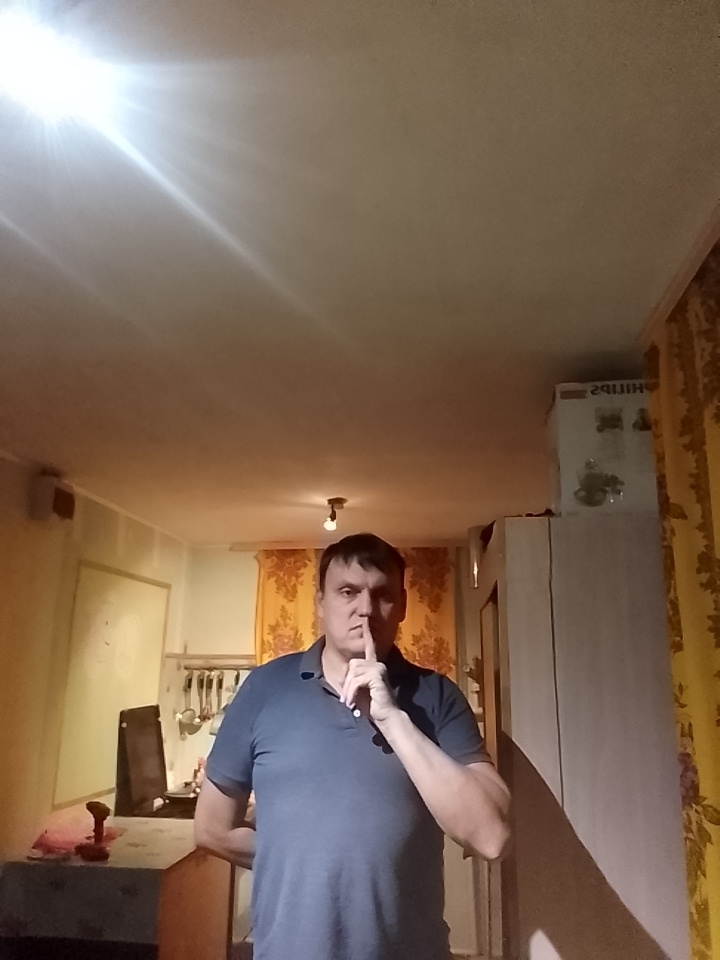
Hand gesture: mute